Archetype (video game)

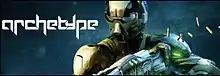
Marketing artwork for "Archetype"

Archetype is a First-person shooter that was developed by American studio Munkyfun LLC and published by Villain, LLC. It was released for the iPod Touch and the iPhone on July 1, 2010, and later an HD version for the iPad on August 19, 2010. It is set in a futuristic world where aliens have invaded Earth, and revolves around the resulting war.